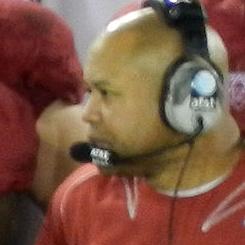
Age: 38